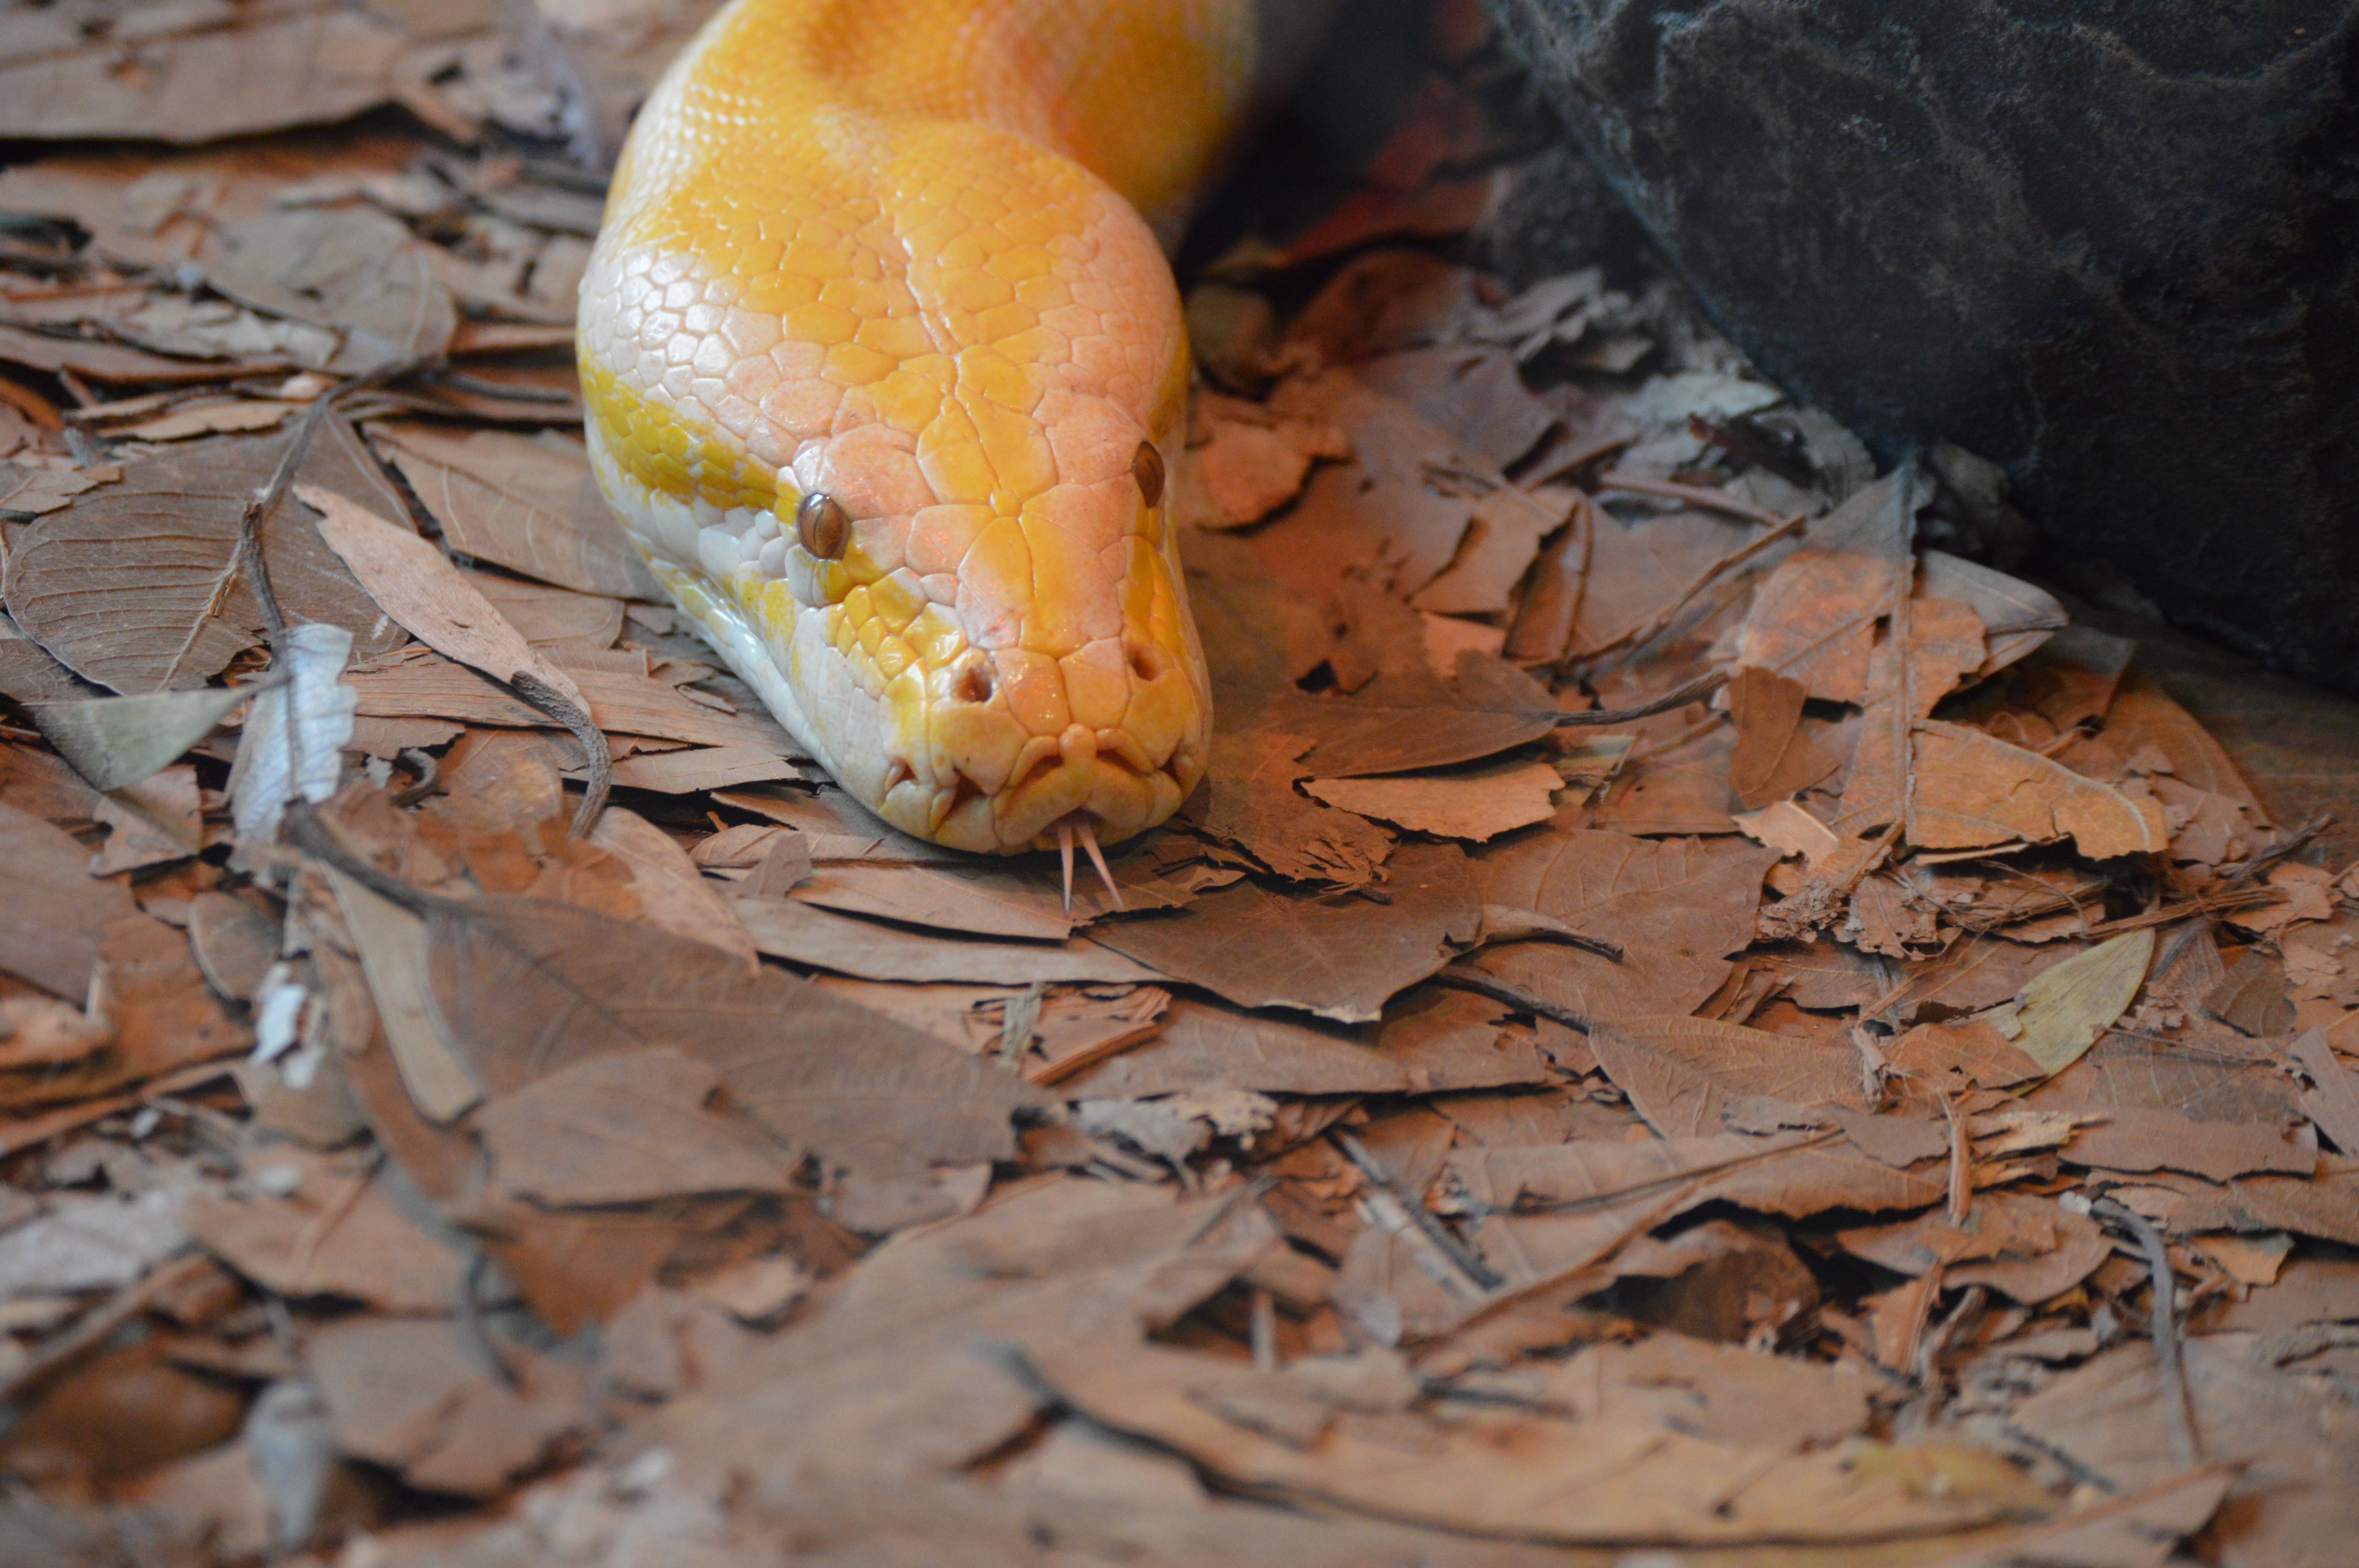
leaf, autumn, fauna, snake, macro photography, australia zoo, albino python